No. 108 Squadron RAF

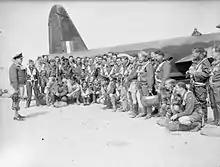
Wing Commander D. R. Bagnall (far left), Commanding Officer of No. 108 Squadron, addresses his crews in front of a Vickers Wellington Mark IC, before taking off from RAF Fayid, Egypt, on an operation.

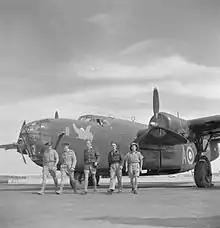
No. 108 Squadron Liberator crew in Egypt

On the day before the outbreak of the Second World War it became a 6 Group training squadron and in April 1940, was absorbed into No. 13 Operational Training Unit at RAF Bicester. The squadron relinquished its Blenheims in February 1940 to aid Finland in the Winter War.